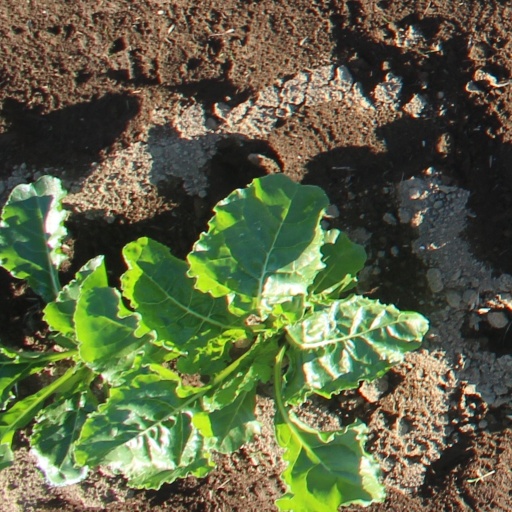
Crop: sugar beet